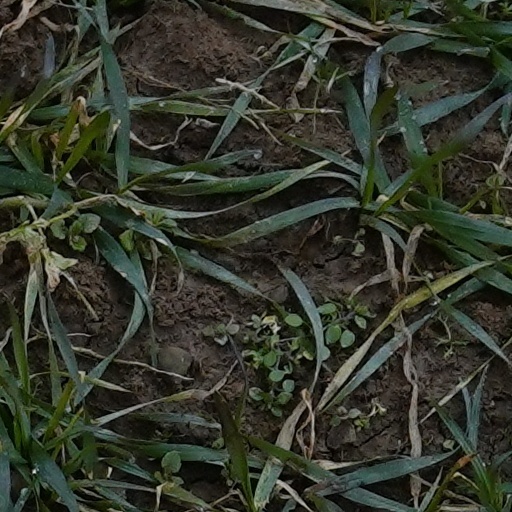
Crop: wheat